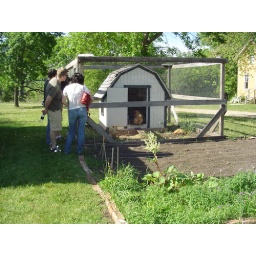
Looking in the hen house